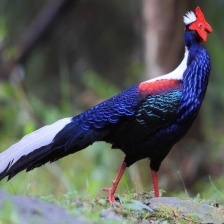
Species: SWINHOES PHEASANT
Scientific name: LOPHURA SWINHOII